Steve Miller (musician)

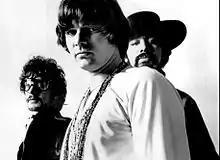
Miller (center) with the Steve Miller Band, 1969

In 1966, he formed the Steve Miller Band (at first called "The Steve Miller Blues Band"), with Miller doing the vocals. They backed Chuck Berry on his "Live at Fillmore Auditorium" album released that year. In 1968, they released an album, "Children of the Future", the first in a series of discs rooted solidly in the psychedelic blues style that then dominated the San Francisco scene. Writing in "Crawdaddy!", Peter Knobler called the album "a triple moment of experience, knowledge, inspiration". Boz Scaggs rejoined Miller for this album and the next one, before starting his solo career.